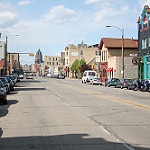
Scene: Outdoor